Joyce B. Siegel

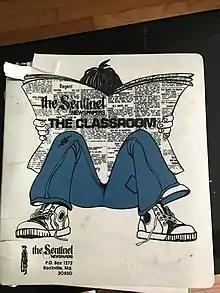
The Sentinel Newspapers in the Classroom

Siegel played a key role in the creation of and has served as chair of the Bernie Scholarship which supports residents of Montgomery County public housing pay for college education or vocational training. This was established in honor of Bernard Tetreault, who served for 24 years as HOC's executive director.